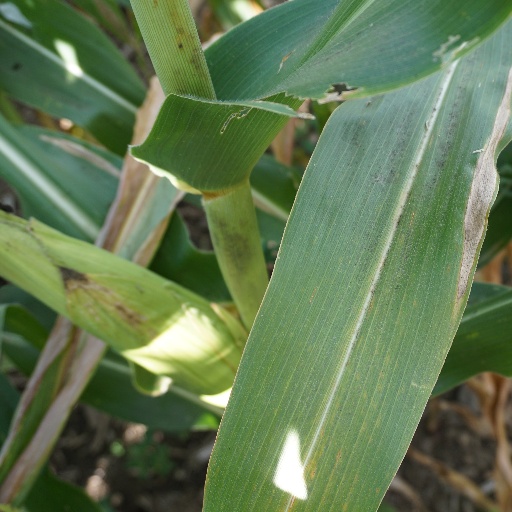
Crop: maize; corn